Symbolist painting

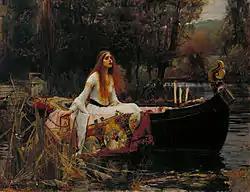
"The Lady of Shalott" (1888), by John William Waterhouse, Tate Gallery, Londres

In the Netherlands, symbolism was not as widespread as in its neighboring country, being a Protestant country with a capitalist economy, factors that favored rather realism in art, as seen in the Hague School, which dominated the "fin-de-siècle" art scene. This contributed to the fact that a singular artist such as Vincent van Gogh had to settle in France. Thus, there were few artists who approached Symbolism, among whom the following are worth mentioning. Jan Toorop and Johan Thorn-Prikker, as well as to a lesser extent Richard Roland Holst, who had a Symbolist phase between 1891 and 1900. Other artists close to symbolism were Antoon Derkinderen, Hendrikus Jansen and Theo van Hoytema.